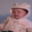
Label: baby